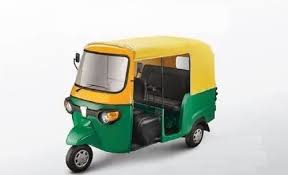
Vehicle type: Auto Rickshaws